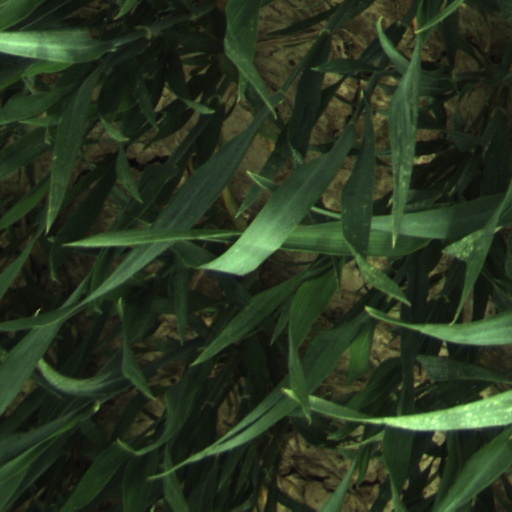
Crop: wheat